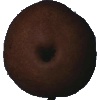
Label: pear_kaiser